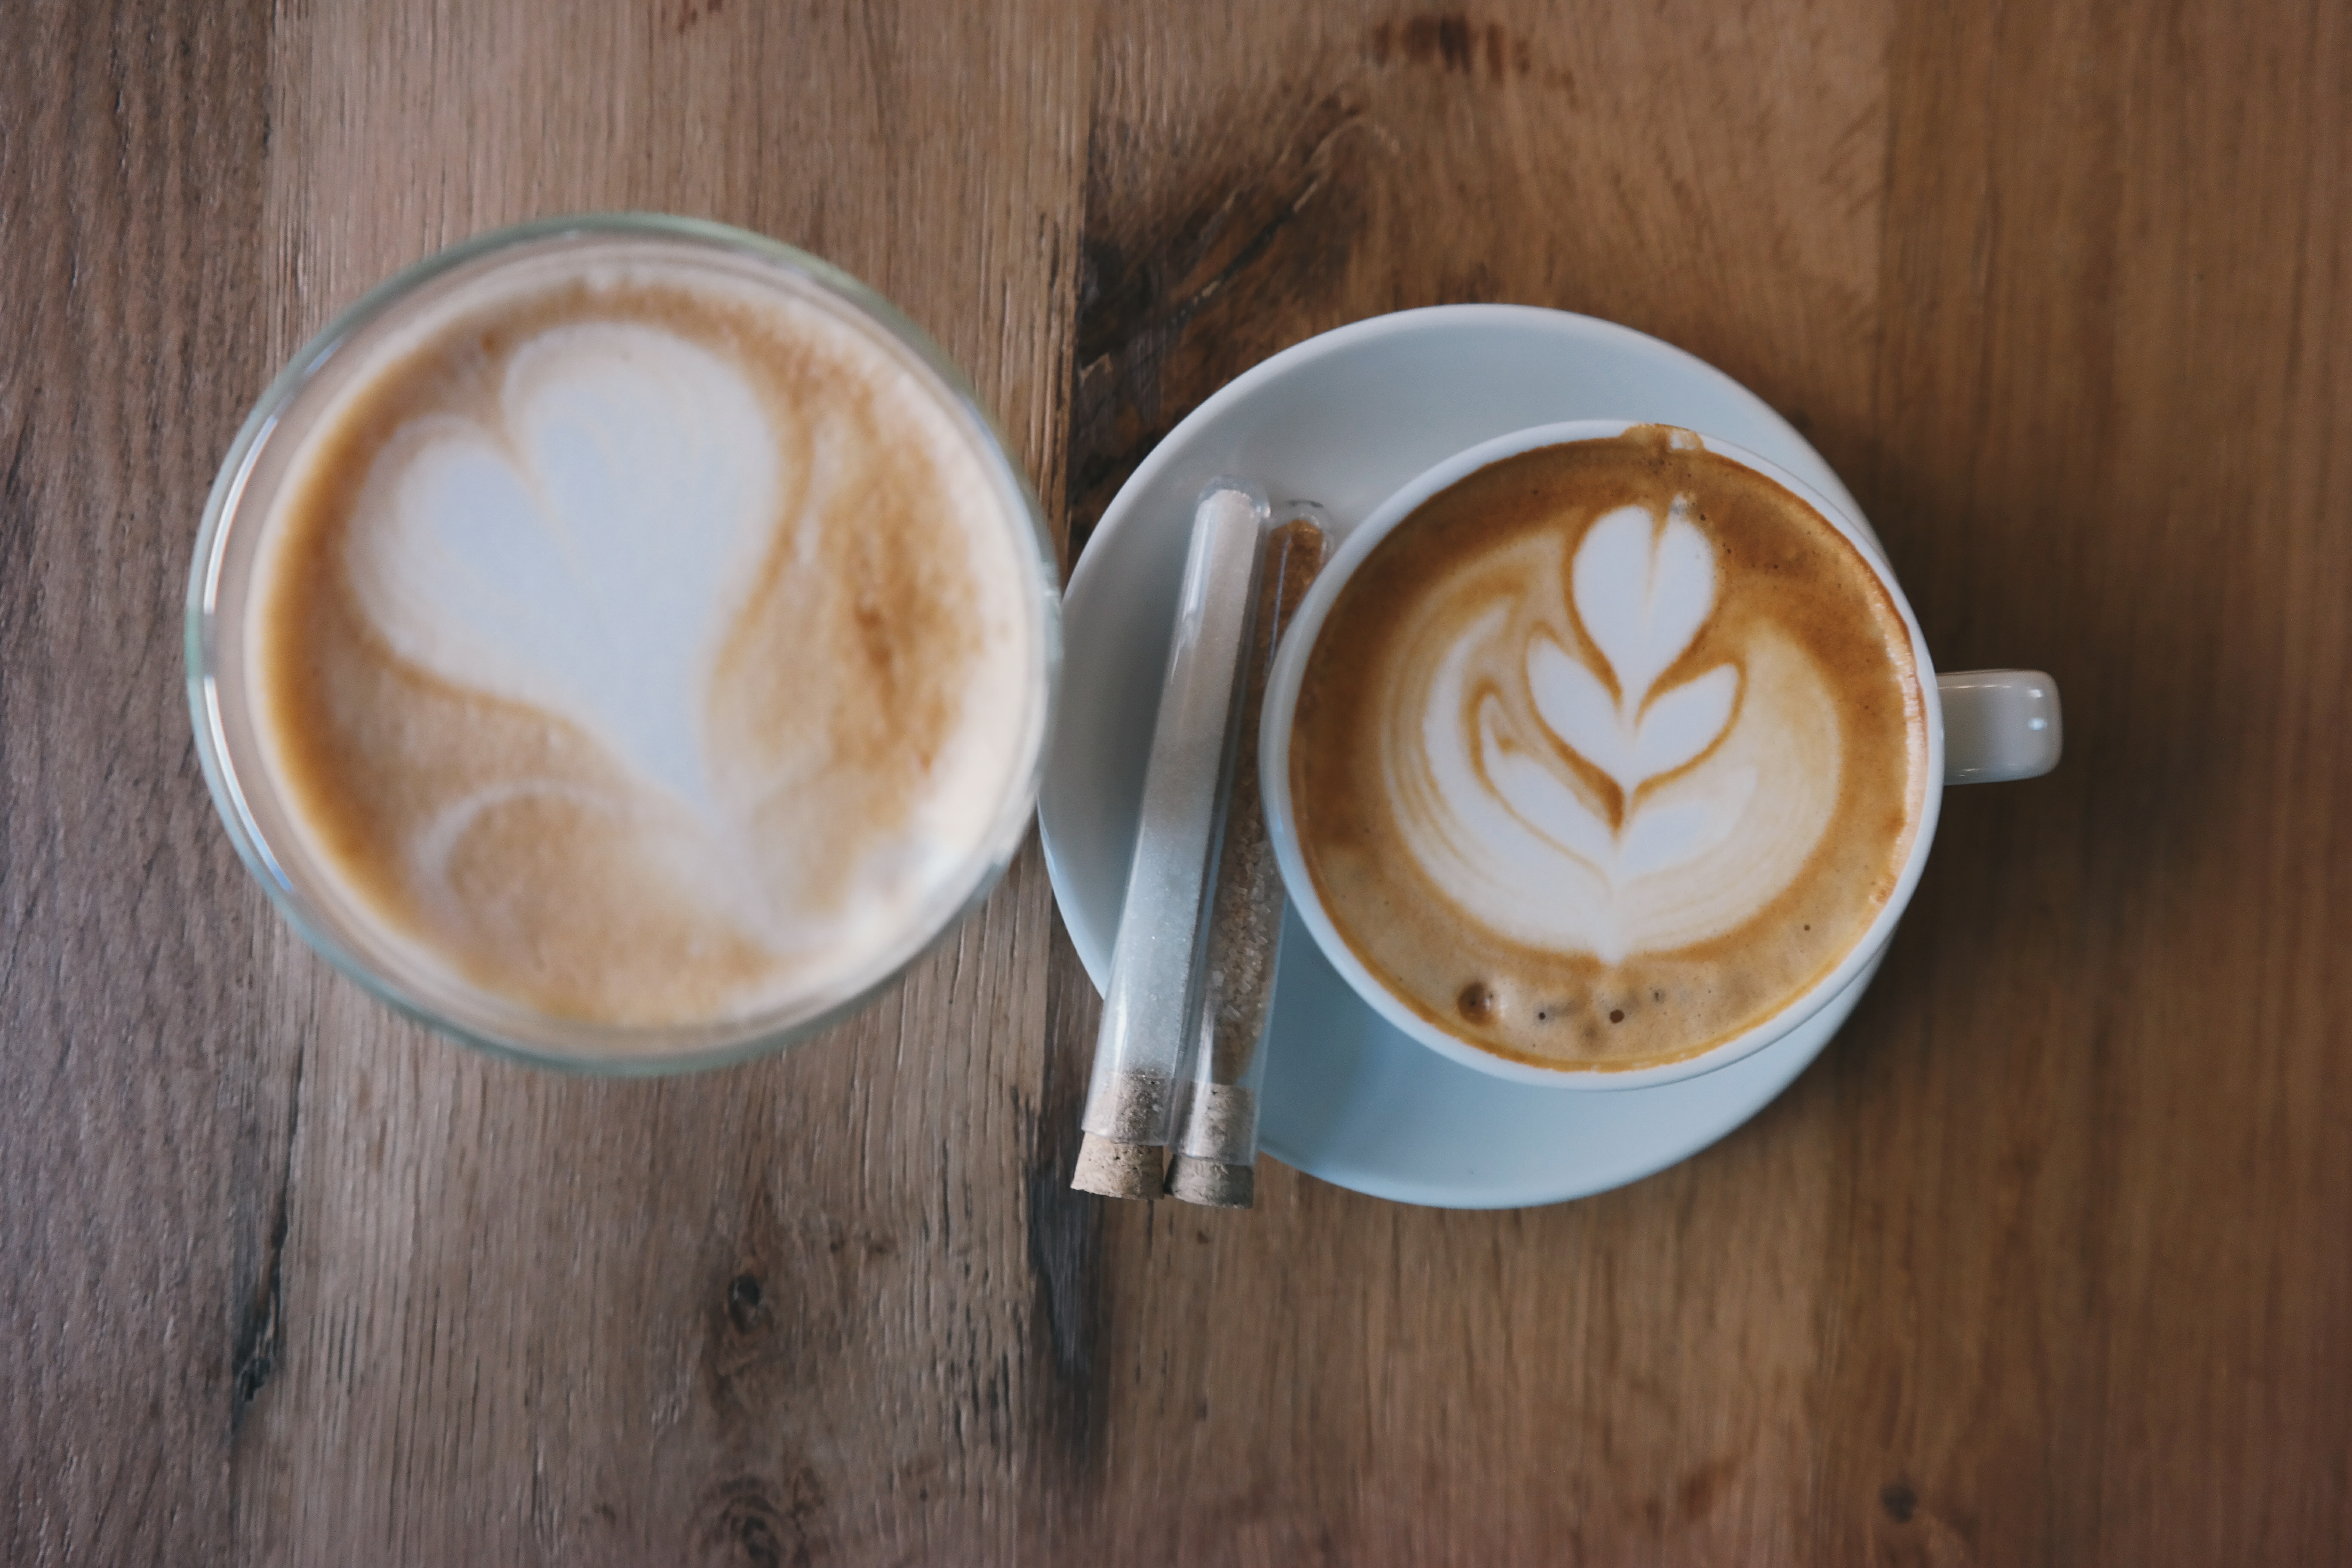
coffee, cup, latte, cappuccino, drink, espresso, coffee cup, caffeine, flat white, caf au lait, caff macchiato, coffee milk